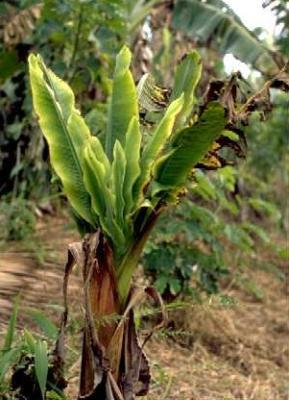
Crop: unknown
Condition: banana_banana_bunchy_top